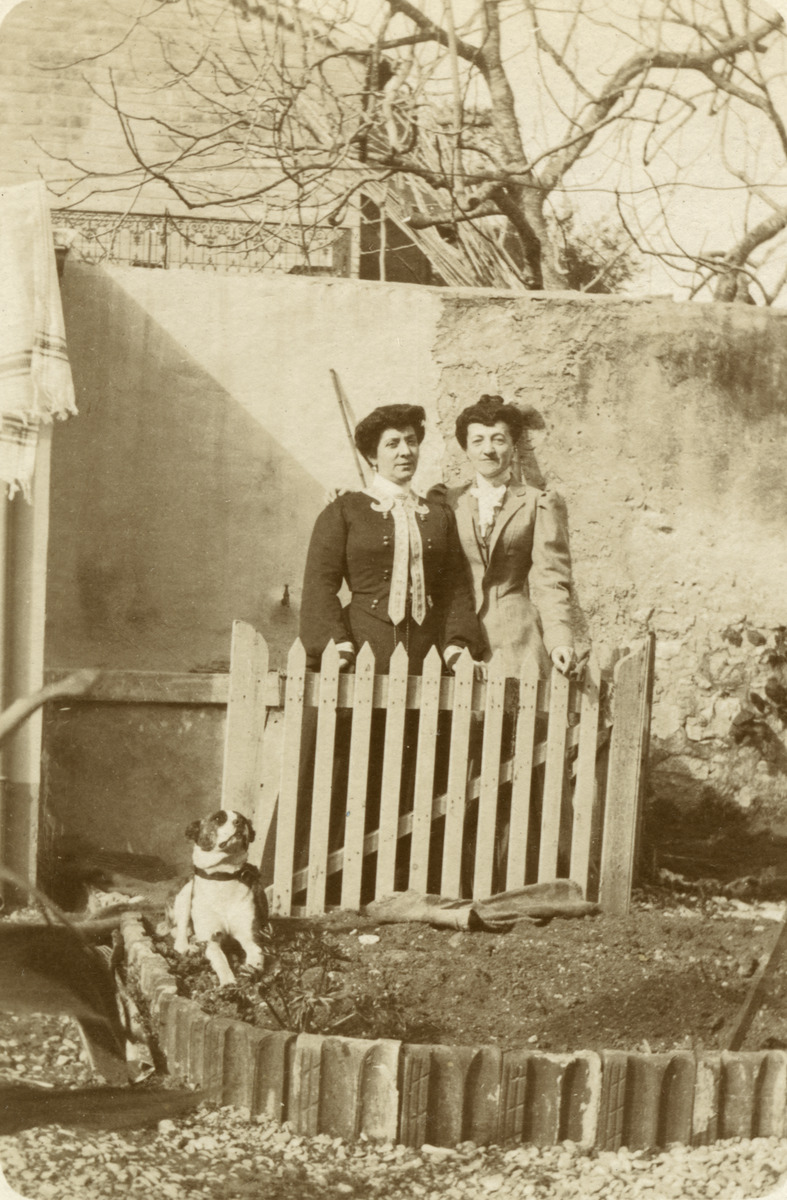
Kaksi naista pienen lauta-aidan takana, rouva Buchert ja Eugenie Grünberg
sisällön kuvaus: Kaksi naista pienen lauta-aidan takana, rouva Buchert ja Eugenie Grünberg. Edessä Lord -koira ja mullalla täytetty, tiileillä ympäröity rakennelma, mahdollisesti kukkapenkki. Takana kiviseinä ja puutalo. mustavalkoinen
Ajankohta: kuvausaika 1905 ennen
Paikka: Suomi, Uusimaa, Helsinki, Helsinki
Aiheet: Buchert, Grünberg, Eugenie, koiraeläimet koira, eläimet lemmikkieläimet, aidat, vaatteet takit, kampaukset, naiset, istutukset, pihat, puutarhat